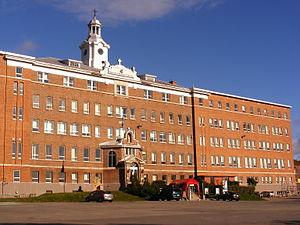
Cégep de la Gaspésie et des Îles
Le Cégep de la Gaspésie et des Îles est un établissement d'études post-secondaires établi dans la région de la Gaspésie et des Îles-de-la-Madeleine dans la province de Québec. Il a été établi en 1968 à la suite du rapport Parent. Il a remplacé l'ancien séminaire de Gaspé.